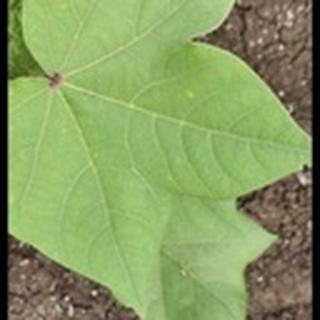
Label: healthy_cotton